Theresa V. Brassard

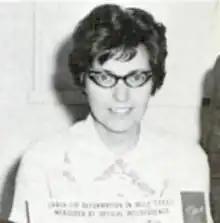
Theresa V. Brassard, from a 1976 publication of the United States Army

Theresa Mary Vandecar Brassard (January 3, 1929 – May 17, 2016) was an American metallographer.